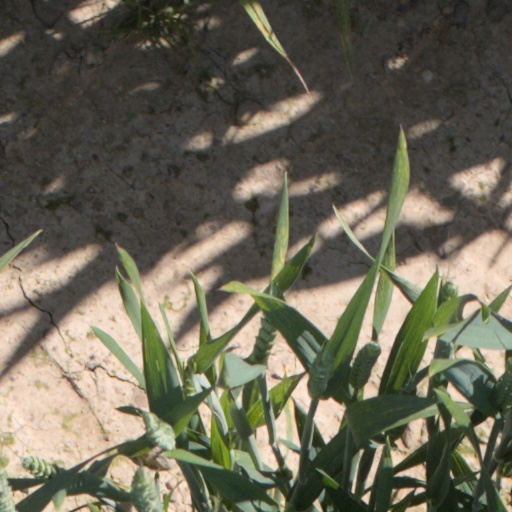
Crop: wheat